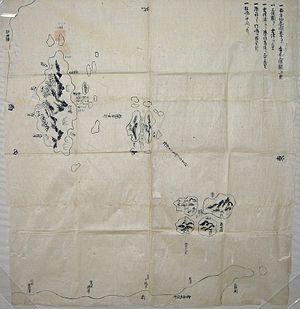
Les îles Oki sont un archipel japonais situées dans la Mer du Japon, entre 40 et 80 km au nord de la péninsule de Shimane sur de l'île de Honshū. Elles comptent 24 500 habitants réparties sur ses quatre îles principales et font partie de la préfecture de Shimane, dont elles forment le district d'Oki.
Ulleung-do est une île de Corée du Sud située dans la mer du Japon ou mer de l'Est. Les Japonais la connaissent sous les noms de Matsu Shima ou de Utsuryo To. Elle est aussi connue sous le nom de Dagelet pour les Européens, du nom de Joseph Lepaute Dagelet, scientifique français. C'est une île d'origine volcanique située à 120 km à l'est de la péninsule coréenne. Elle compte 10 000 habitants pour une superficie de 73,15 km² soit 137 hab/km². C'est un stratovolcan qui culmine à une altitude de 984 m au Seonginbong. L'île est composée essentiellement de trachyandésite. La dernière éruption majeure s'est produite il y a 9 350 ans, elle a atteint un indice d'explosivité de 6 et a déposé des éjectas jusqu'à Honshu à plus de 800 km de distance tout en formant une caldeira au sommet.
Les rochers Liancourt, également appelés Dokdo en coréen ou Takeshima en japonais, sont un petit groupe d'îlots situé en mer du Japon, contrôlés de facto par la Corée du Sud mais revendiqués par le Japon. Faisant l'objet d'un contentieux non résolu entre les deux pays, ils sont aujourd'hui rattachés par l'administration de la Corée du Sud à l'île d'Ulleungdo, distante de 87 km, dans la région du Gyeongsang du Nord, et par le Japon à la commune d'Okinoshima, dans l'archipel Oki, distant de 157 km, dans la préfecture de Shimane. Ces îlots ont été la cible de bombardements d’entraînement de l'armée américaine qui ont causé la mort de 30 pêcheurs le 8 juin 1948.